Skien

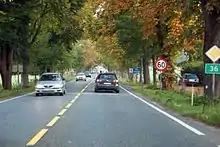
Riksvei 36: Gunnar Knudsens Veg

The European route E18 highway runs through neighboring Porsgrunn and it connects to the Norwegian national road 36 which is the main road through Skien. It follows along the Skienselva river to the north. Another main route used by most buses coming from Oslo is Norwegian county road 32 which goes through Siljan and on to the northeast.